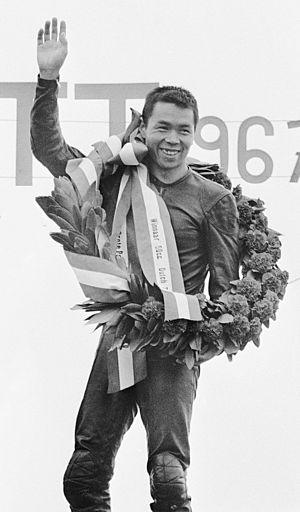
Yoshimi Katayama, né le 15 mai 1940 à Kobe et mort le 26 mars 2016, est un pilote motocycliste et automobile japonais. Il est vice-champion du monde de vitesse moto en 1967 dans la catégorie 50 cm³. Il participe également à de nombreuses courses automobile, comme les 24 Heures du Mans où il compte sept participations entre 1983 et 1990, dont six avec Mazda.